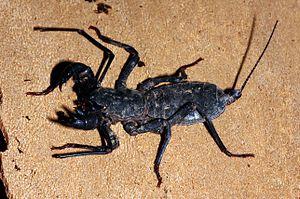
Typopeltis est un genre d'uropyges de la famille des Thelyphonidae, le seul de la sous-famille des Typopeltinae.